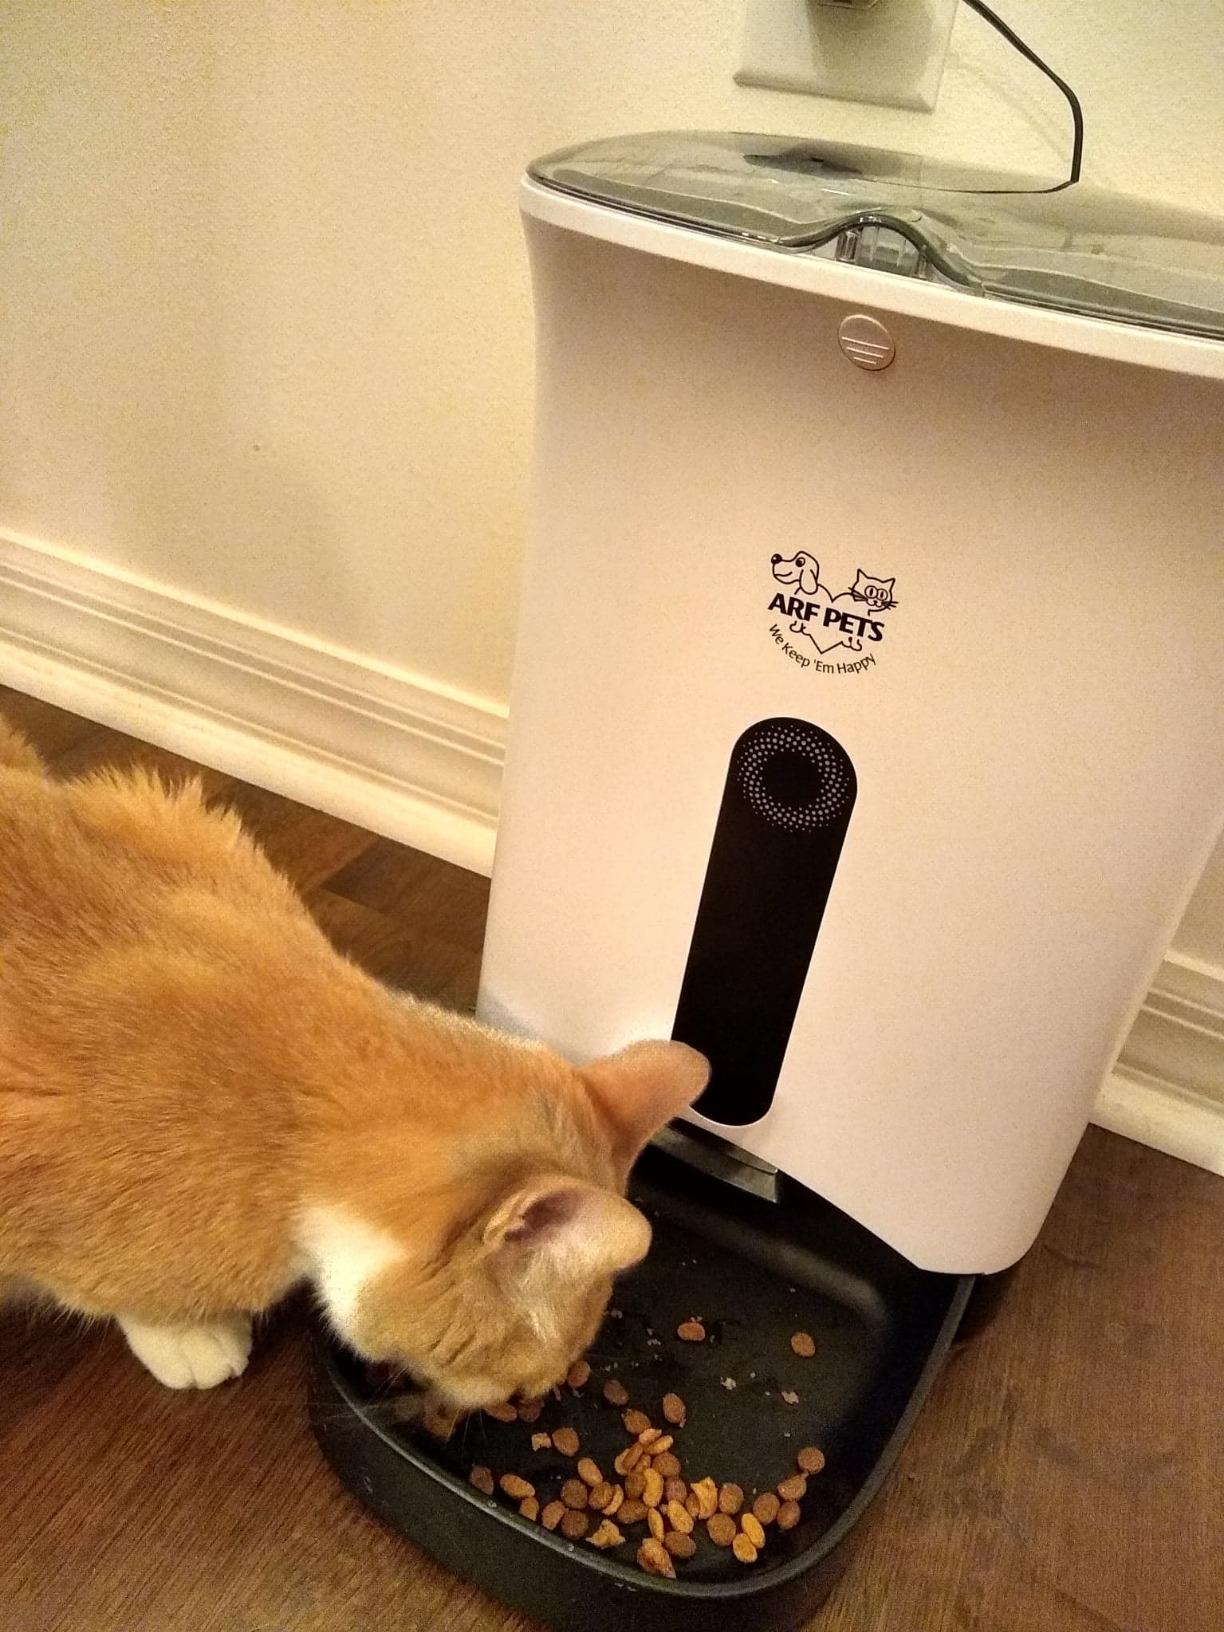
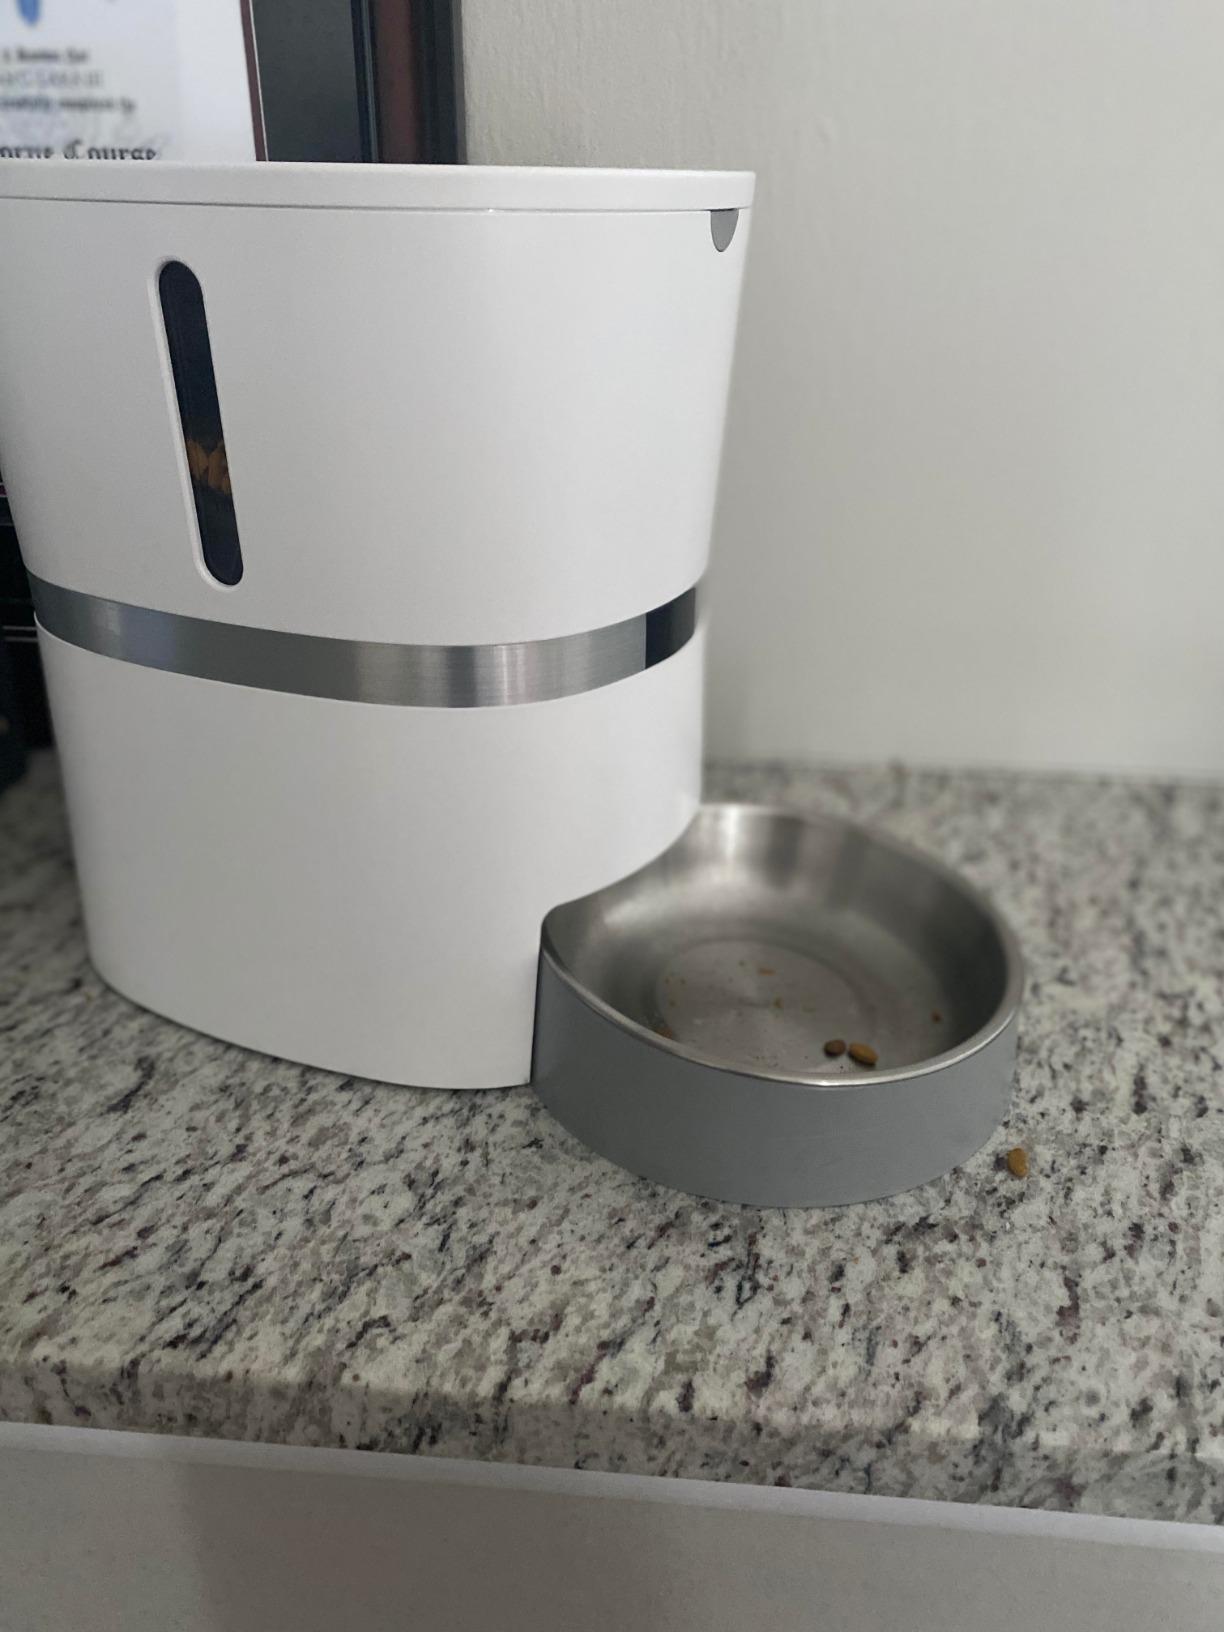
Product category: items_feeder
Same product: no